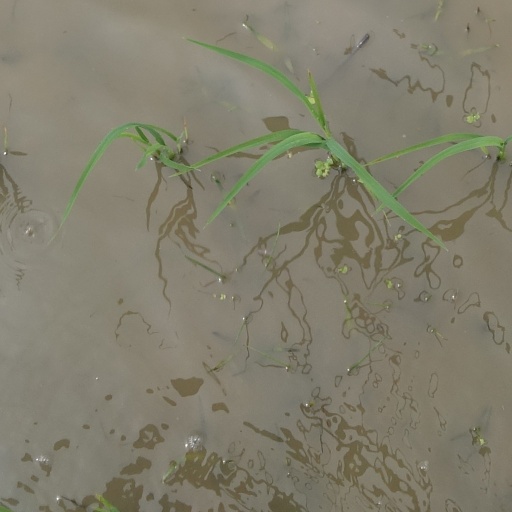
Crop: rice